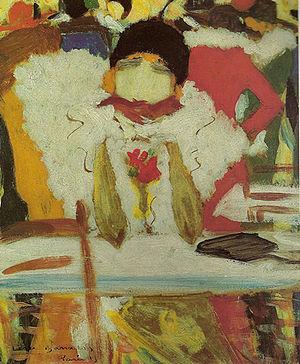
Rafael Pérez Barradas, est un dessinateur et peintre uruguayen.